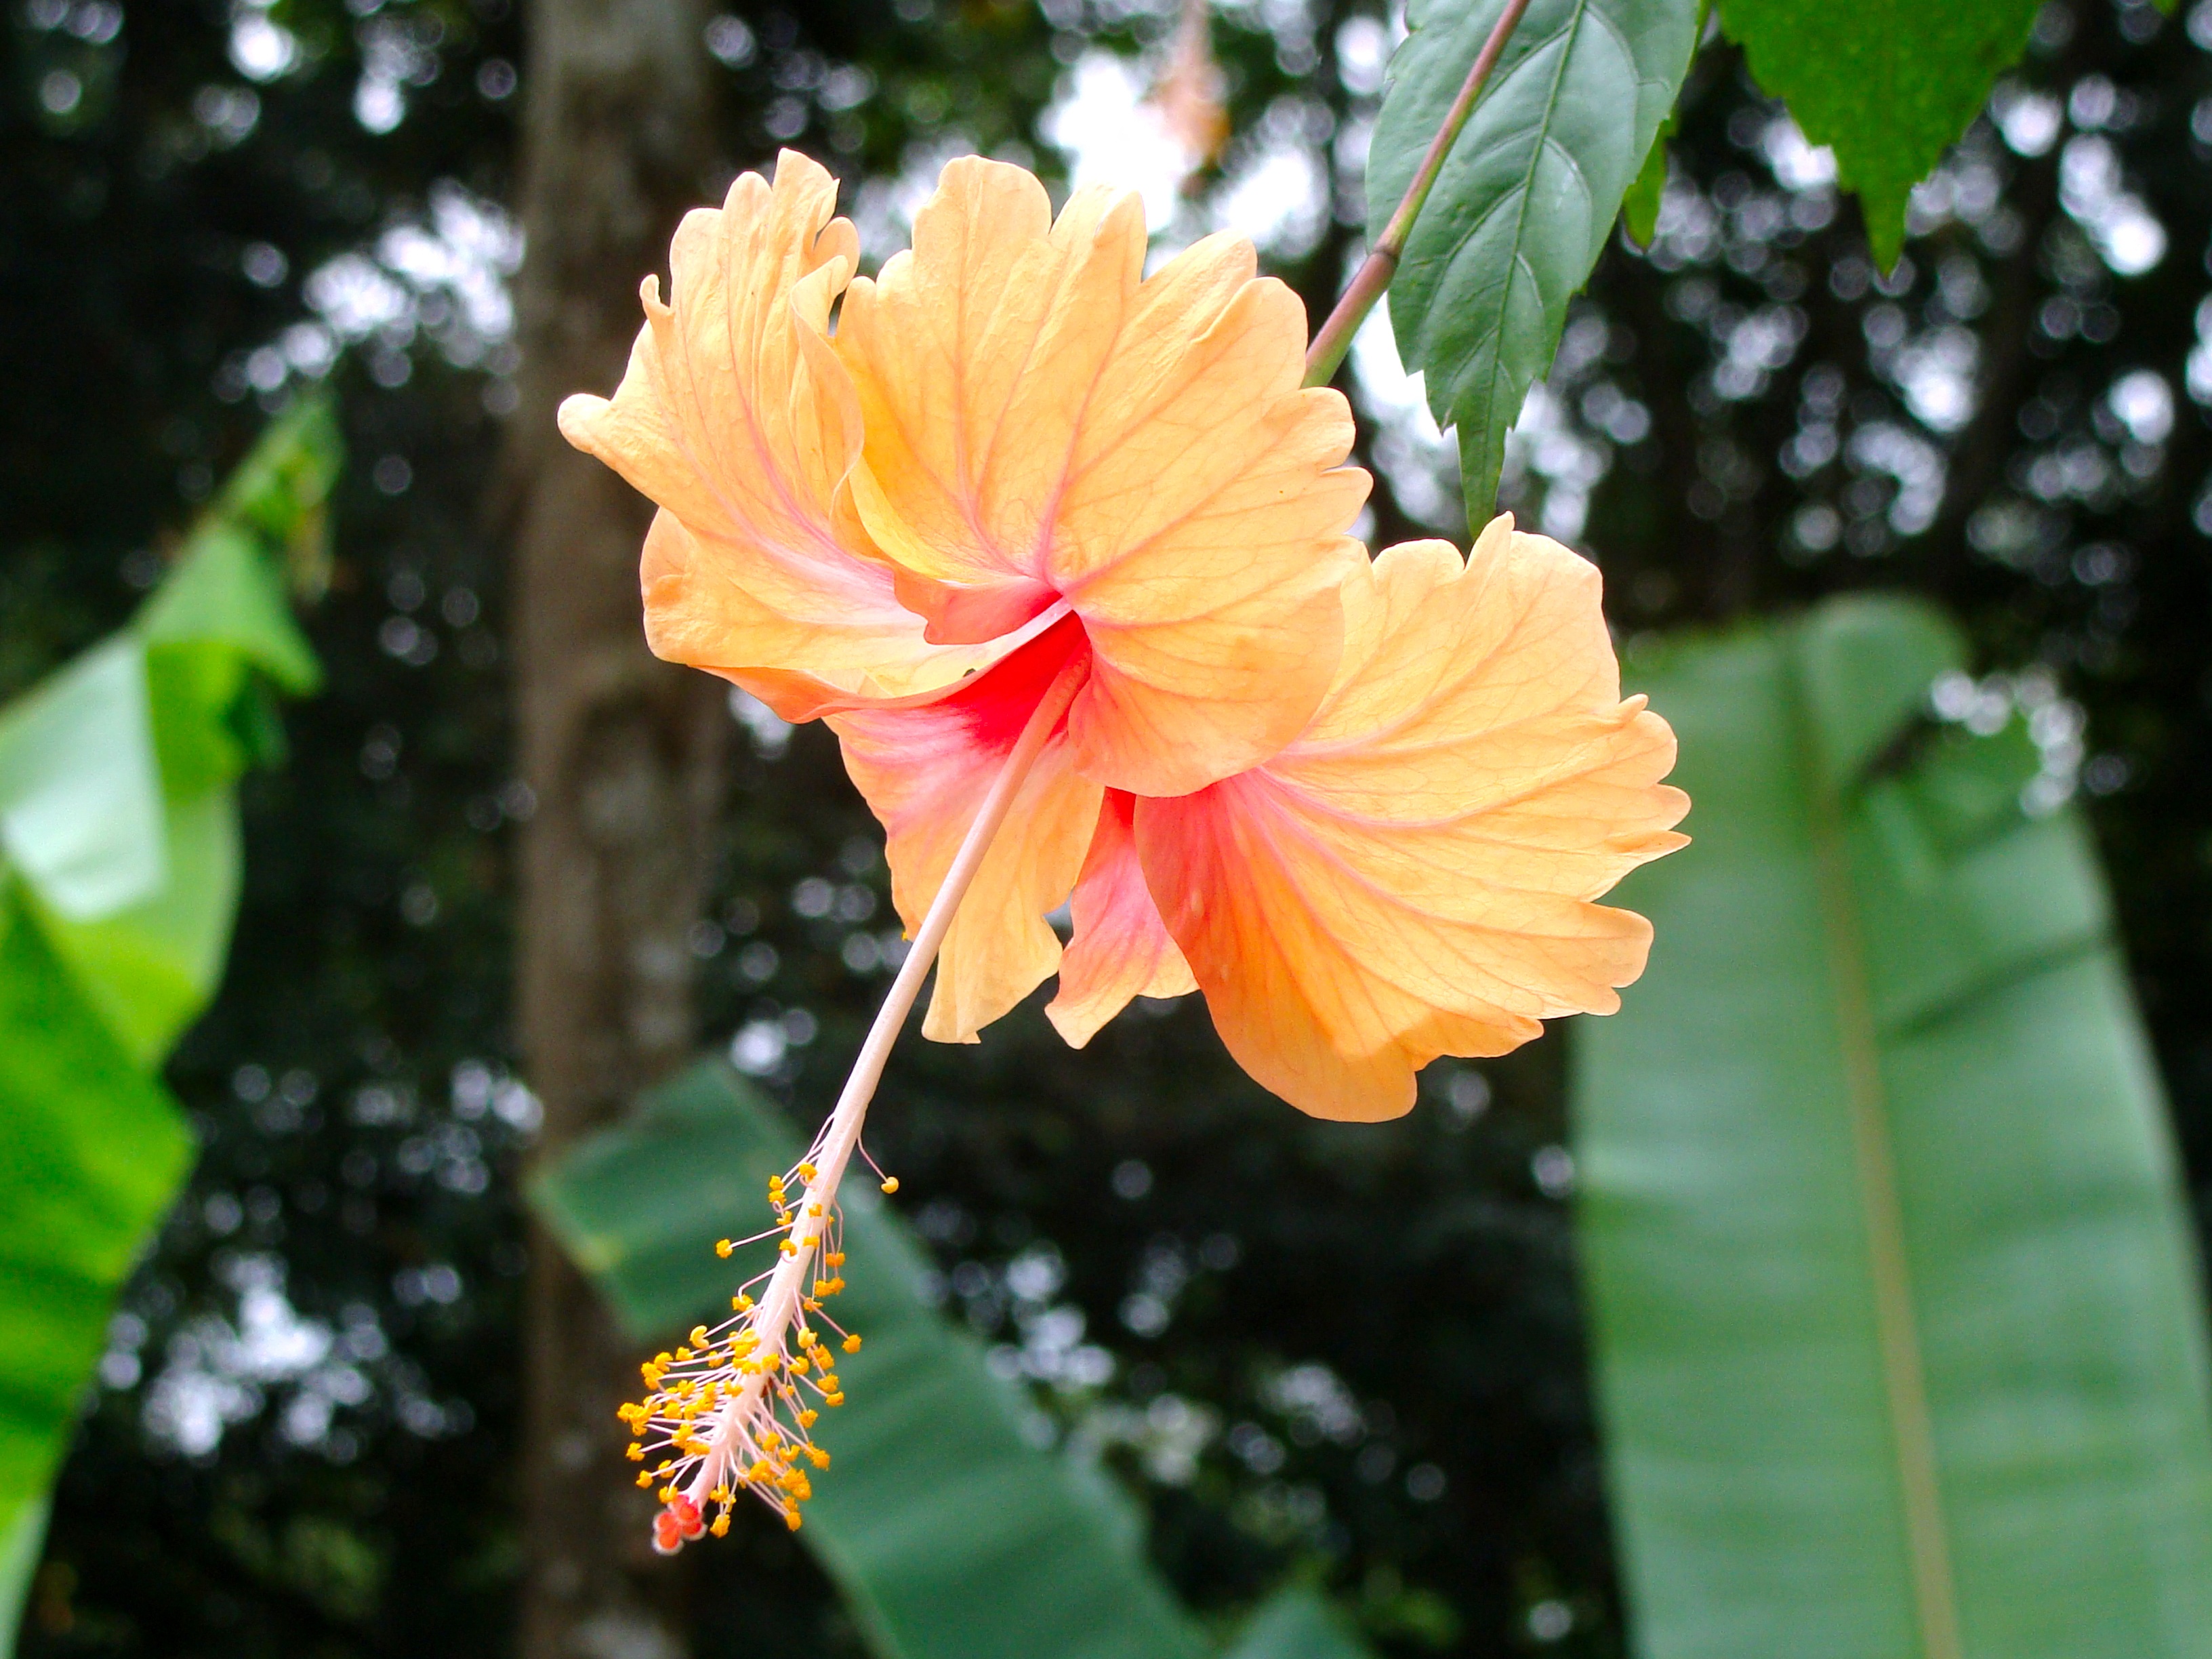
blossom, plant, leaf, flower, petal, botany, yellow, flora, flowers, shrub, hibiscus, malvales, macro photography, flowering plant, a yellow flower, chinese rose, chinese hibiscus, land plant, mallow family